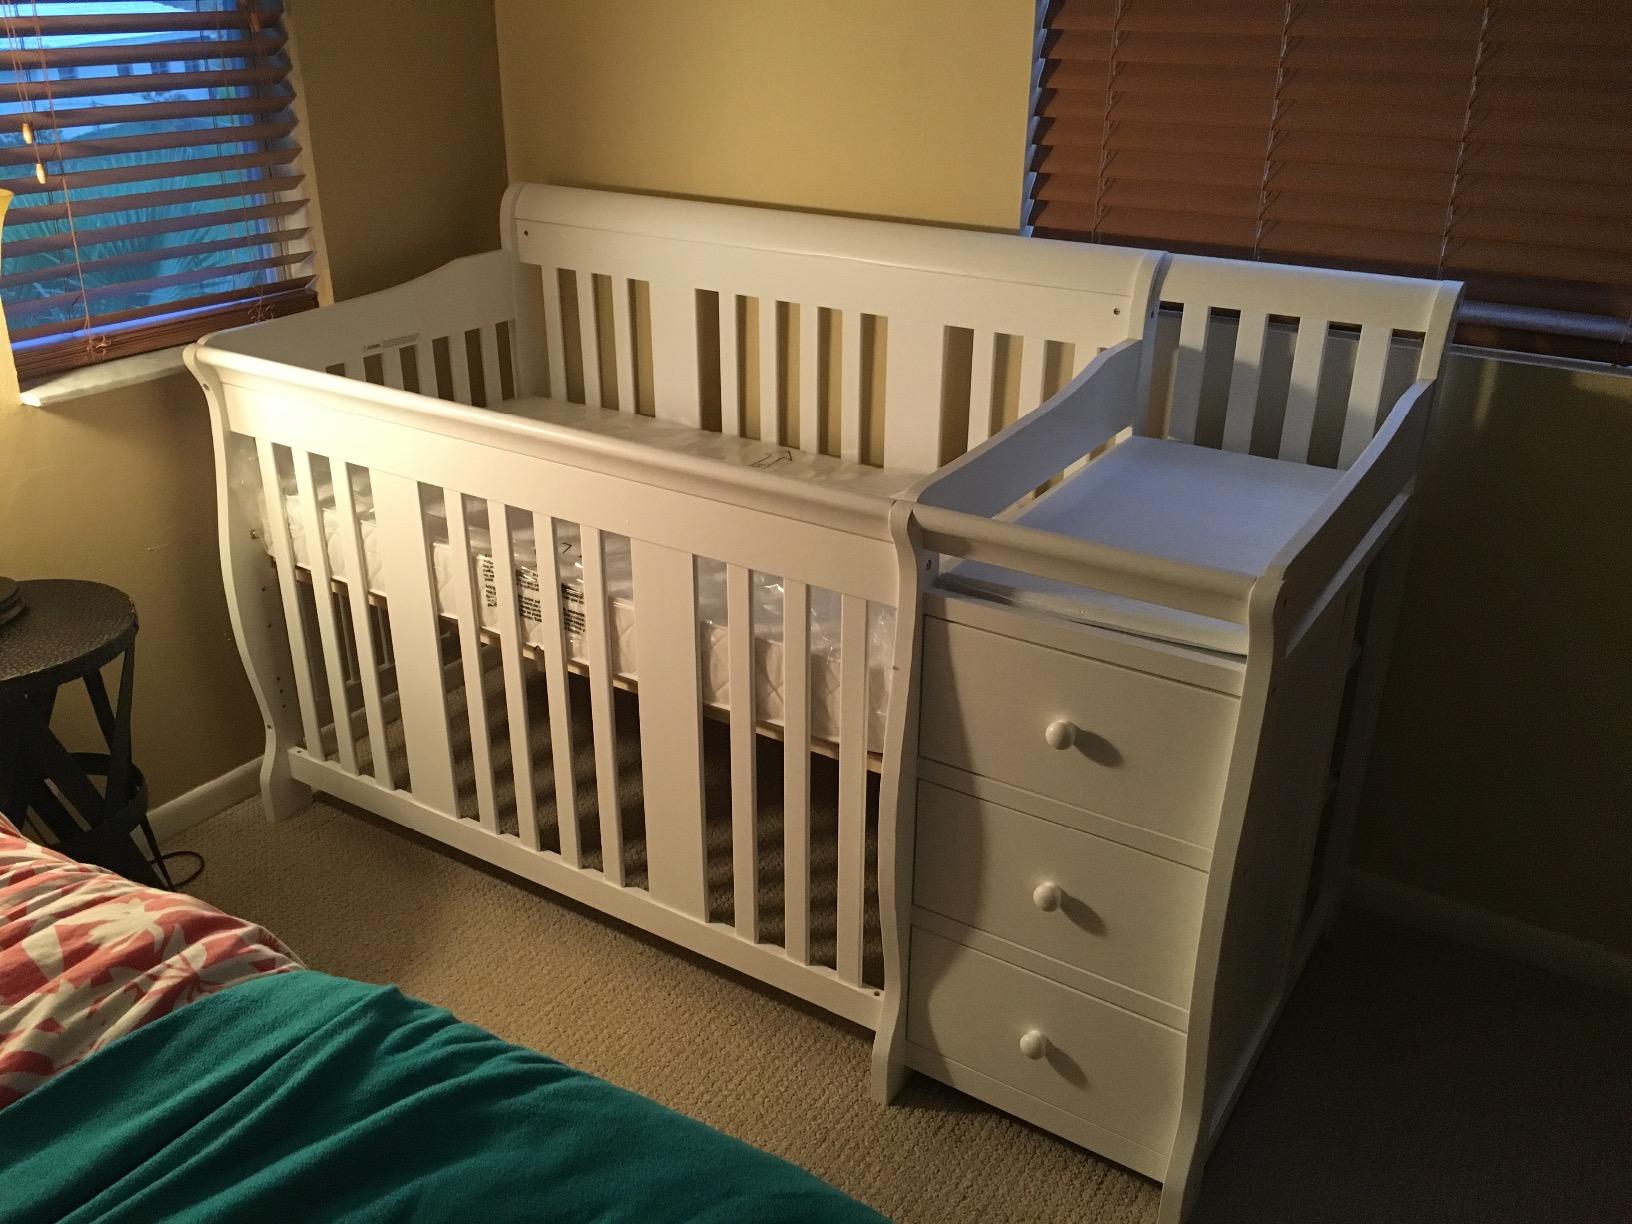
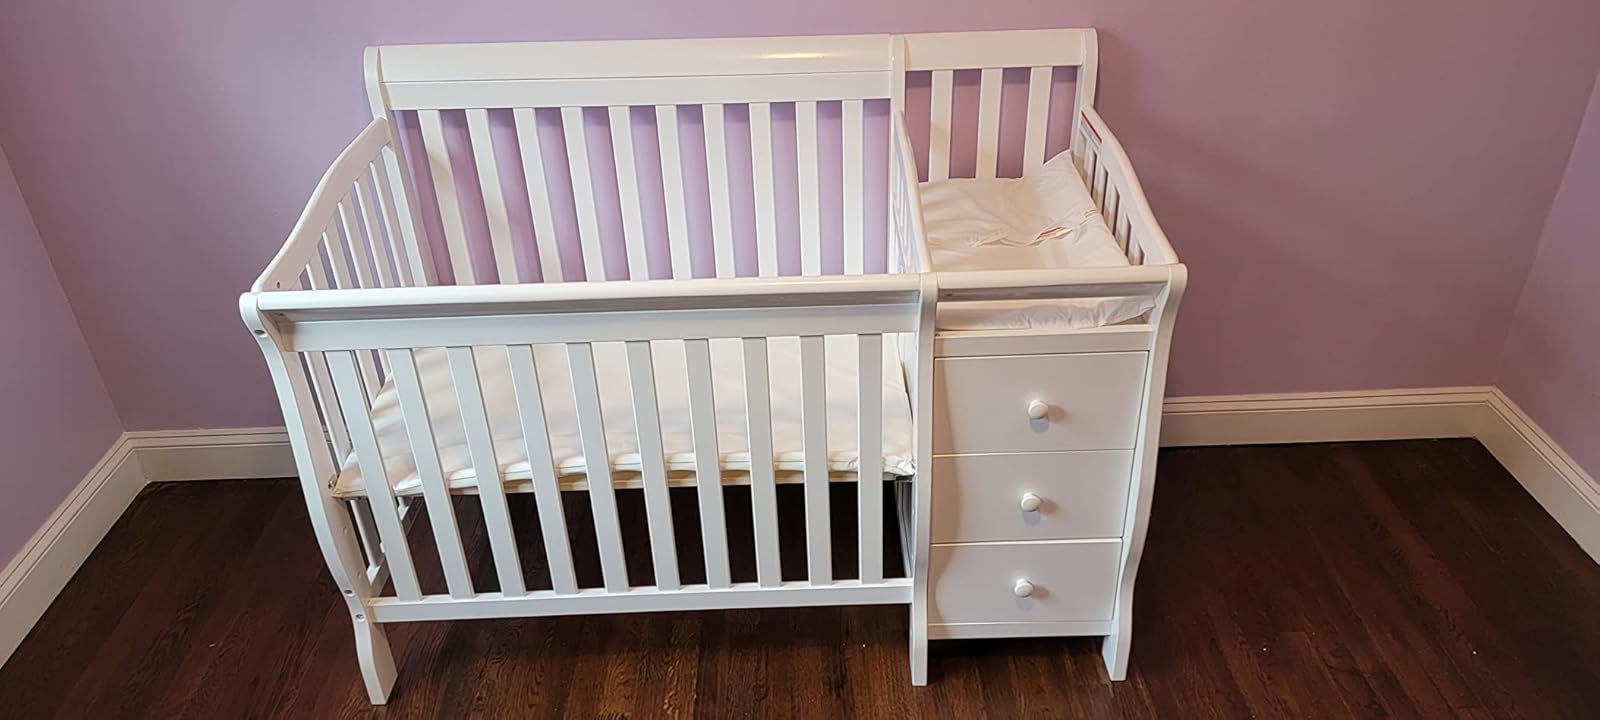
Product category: products_crib
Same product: yes